Paul Schemel

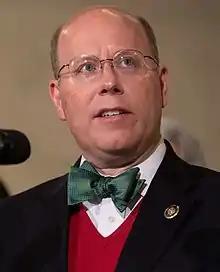

Paul Thomas Schemel (born November 6, 1971) is an American lawyer and former politician who was a member of the Pennsylvania House of Representatives from the 90th district in Franklin County, Pennsylvania.